Piltdown Man

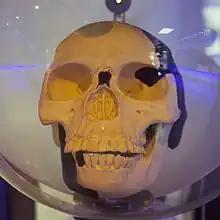
A replica of the Piltdown Man skull.

The focus on Dawson as the main forger is supported by the accumulation of evidence regarding other archaeological hoaxes he perpetrated in the decade or two before the Piltdown discovery. The archaeologist Miles Russell of Bournemouth University analysed Dawson's antiquarian collection, and determined that at least 38 of his specimens were fakes. Among these were the teeth of a multituberculate mammal, "Plagiaulax dawsoni", "found" in 1891 (and whose teeth had been filed down in the same way that the teeth of Piltdown Man were to be some 20 years later); the so-called "shadow figures" on the walls of Hastings Castle; a unique hafted stone axe; the Bexhill boat (a hybrid seafaring vessel); the Pevensey bricks (allegedly the latest datable "finds" from Roman Britain); the contents of the Lavant Caves (a fraudulent "flint mine"); the Beauport Park "Roman" statuette (a hybrid iron object); the Bulverhythe Hammer (shaped with an iron knife in the same way as the Piltdown elephant bone implement would later be); a fraudulent "Chinese" bronze vase; the Brighton "Toad in the Hole" (a toad entombed within a flint nodule); the English Channel sea serpent; the Uckfield Horseshoe (another hybrid iron object) and the Lewes Prick Spur. Of his antiquarian publications, most demonstrate evidence of plagiarism or at least naive referencing. Russell wrote: "Piltdown was not a 'one-off' hoax, more the culmination of a life's work." In addition, Harry Morris, an acquaintance of Dawson, had come into possession of one of the flints obtained by Dawson at the Piltdown gravel pit. He suspected that it had been artificially aged – "stained by C. Dawson with intent to defraud". He remained deeply suspicious of Dawson for many years to come, though he never sought to discredit him publicly, possibly because it would have been an argument against the eolith theory, which Morris strongly supported.